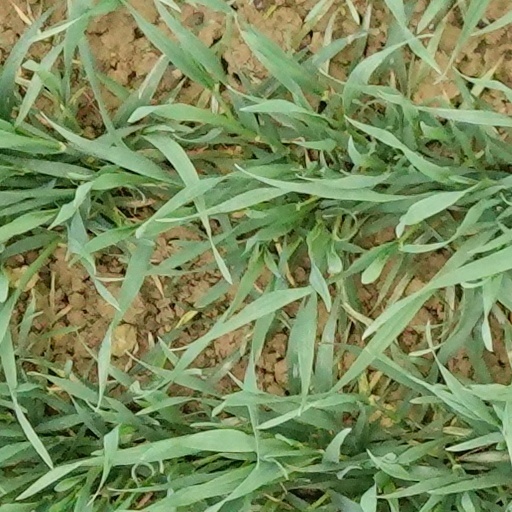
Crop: wheat